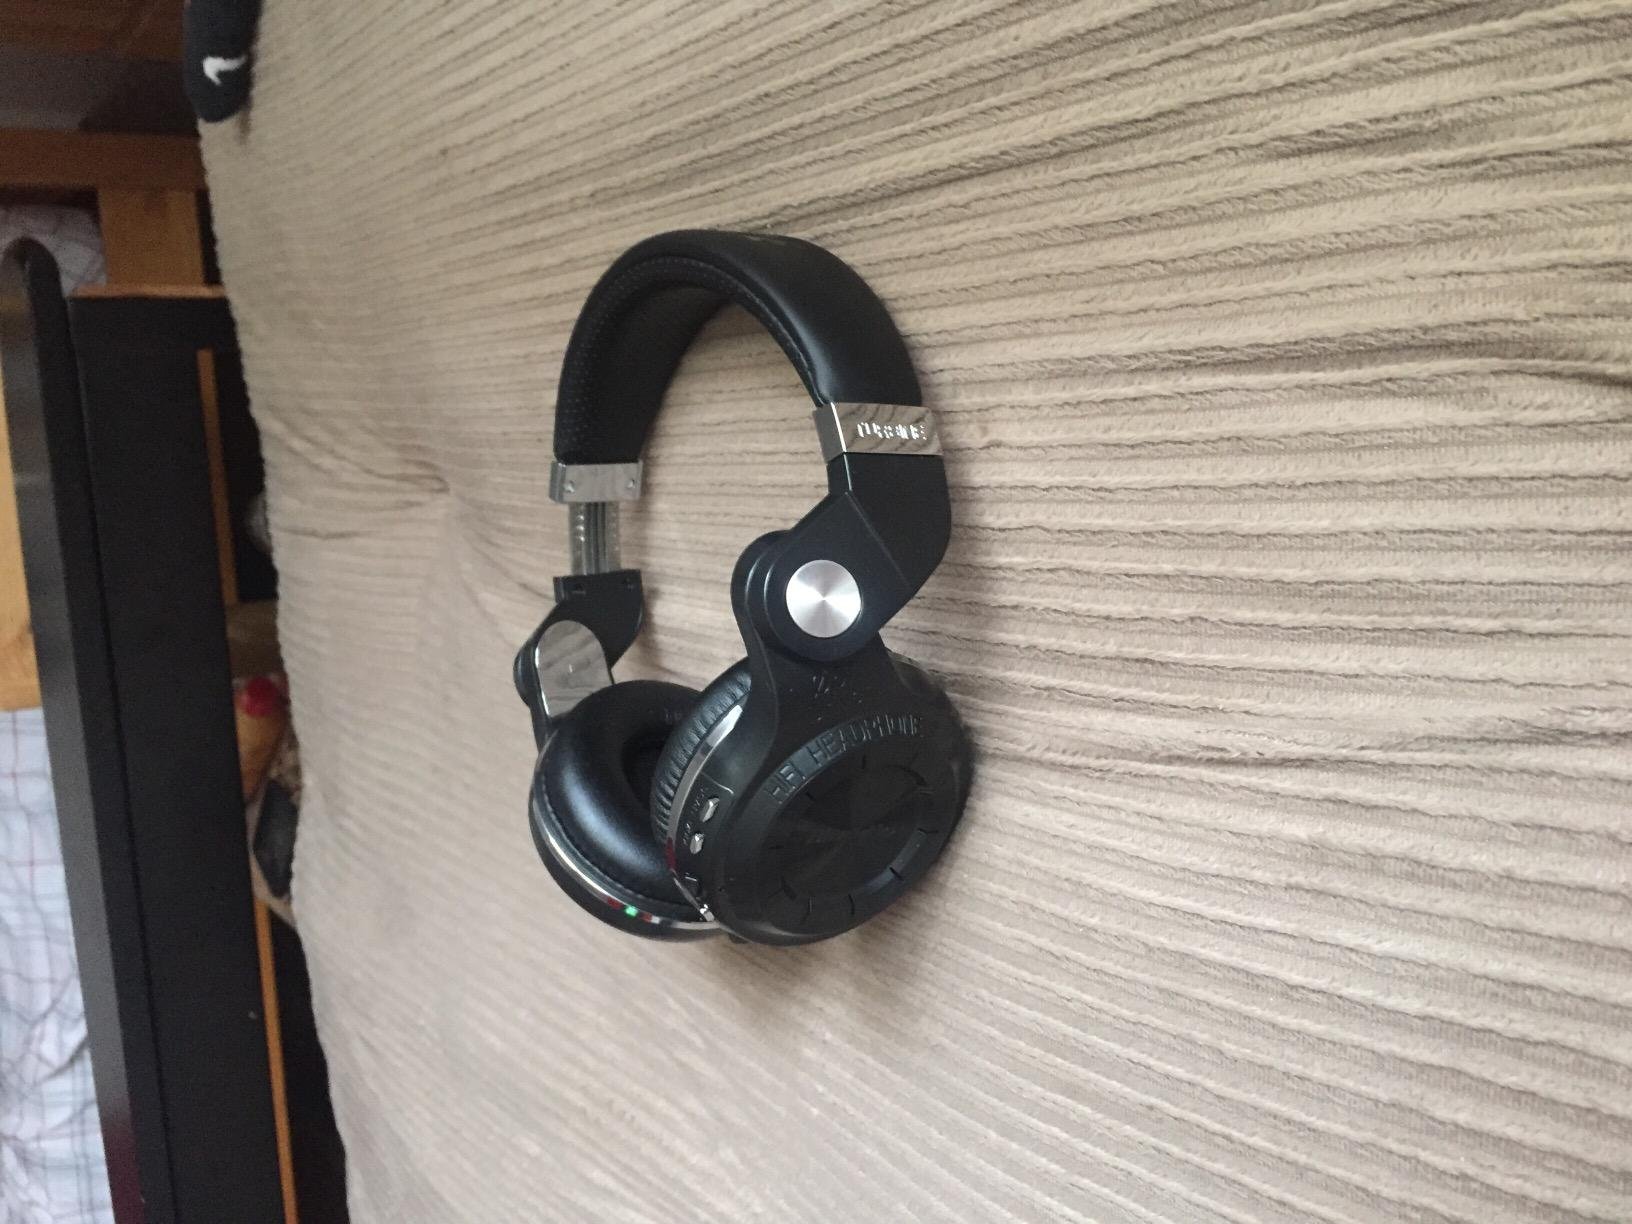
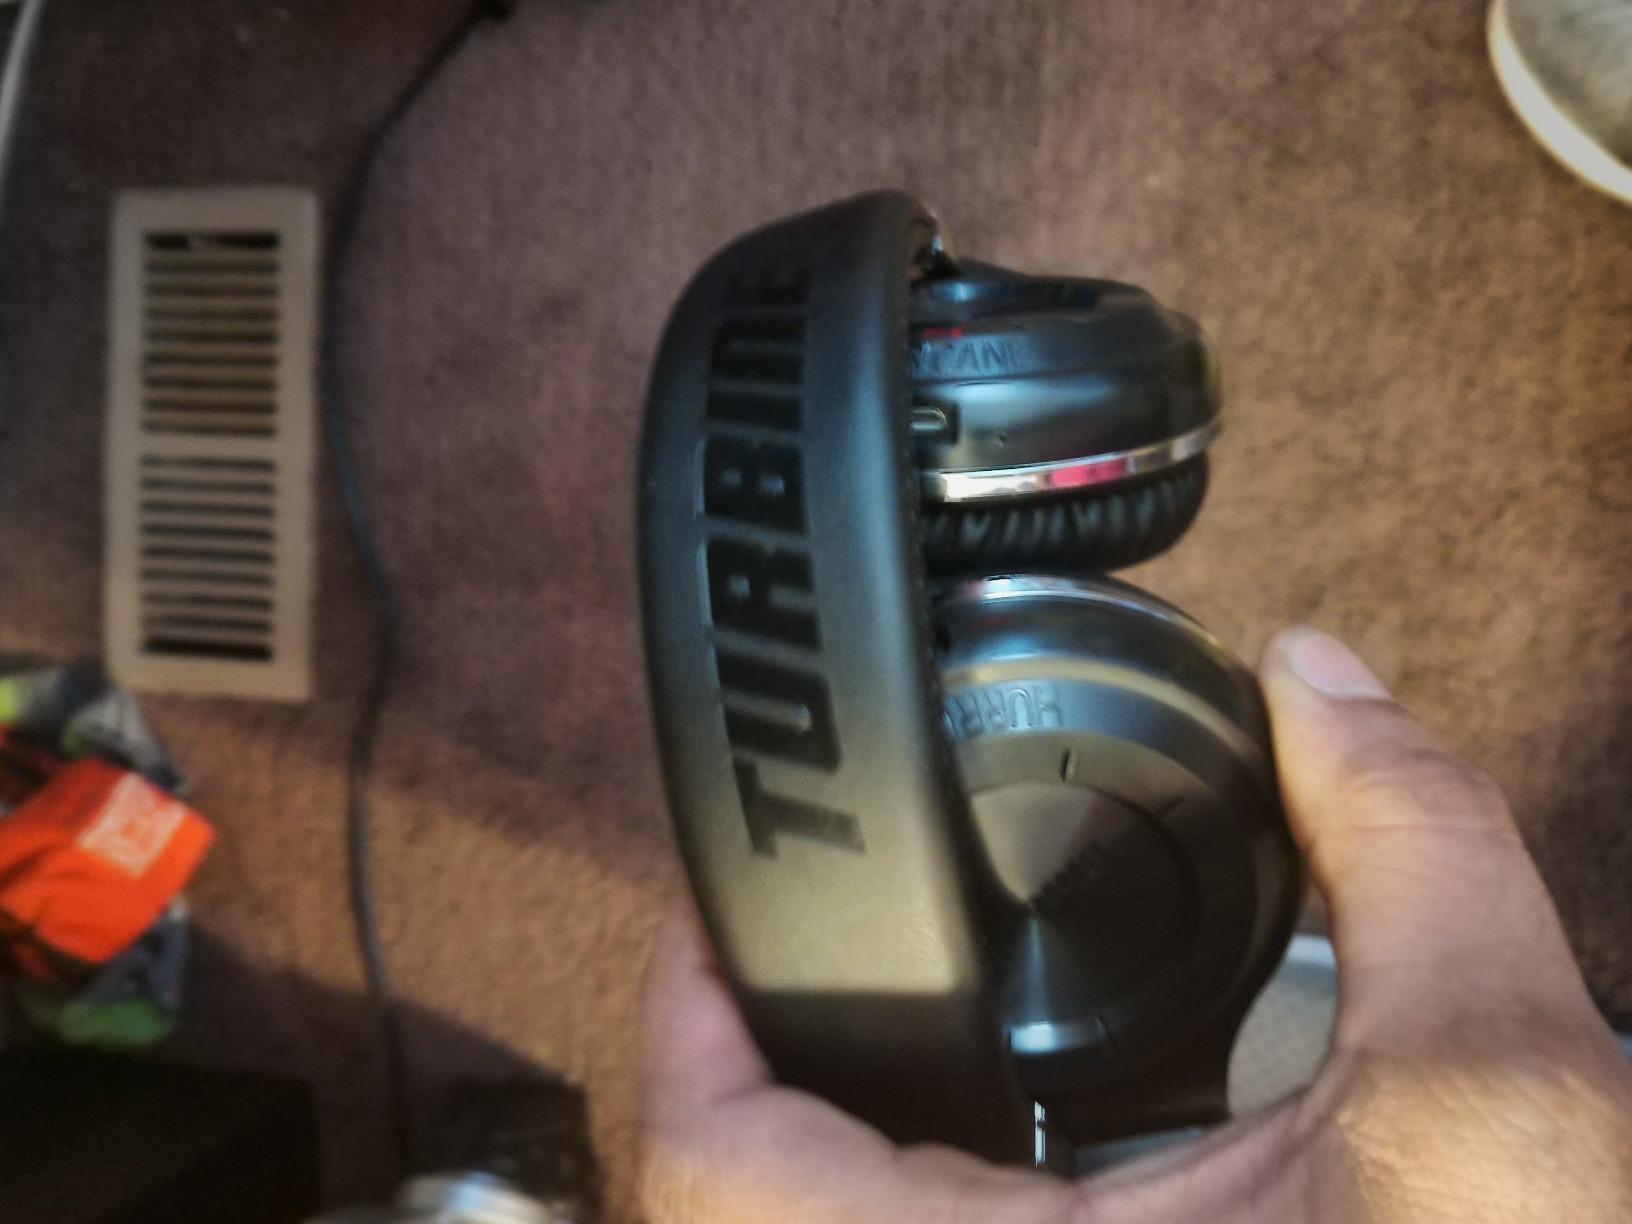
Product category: headphones
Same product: no